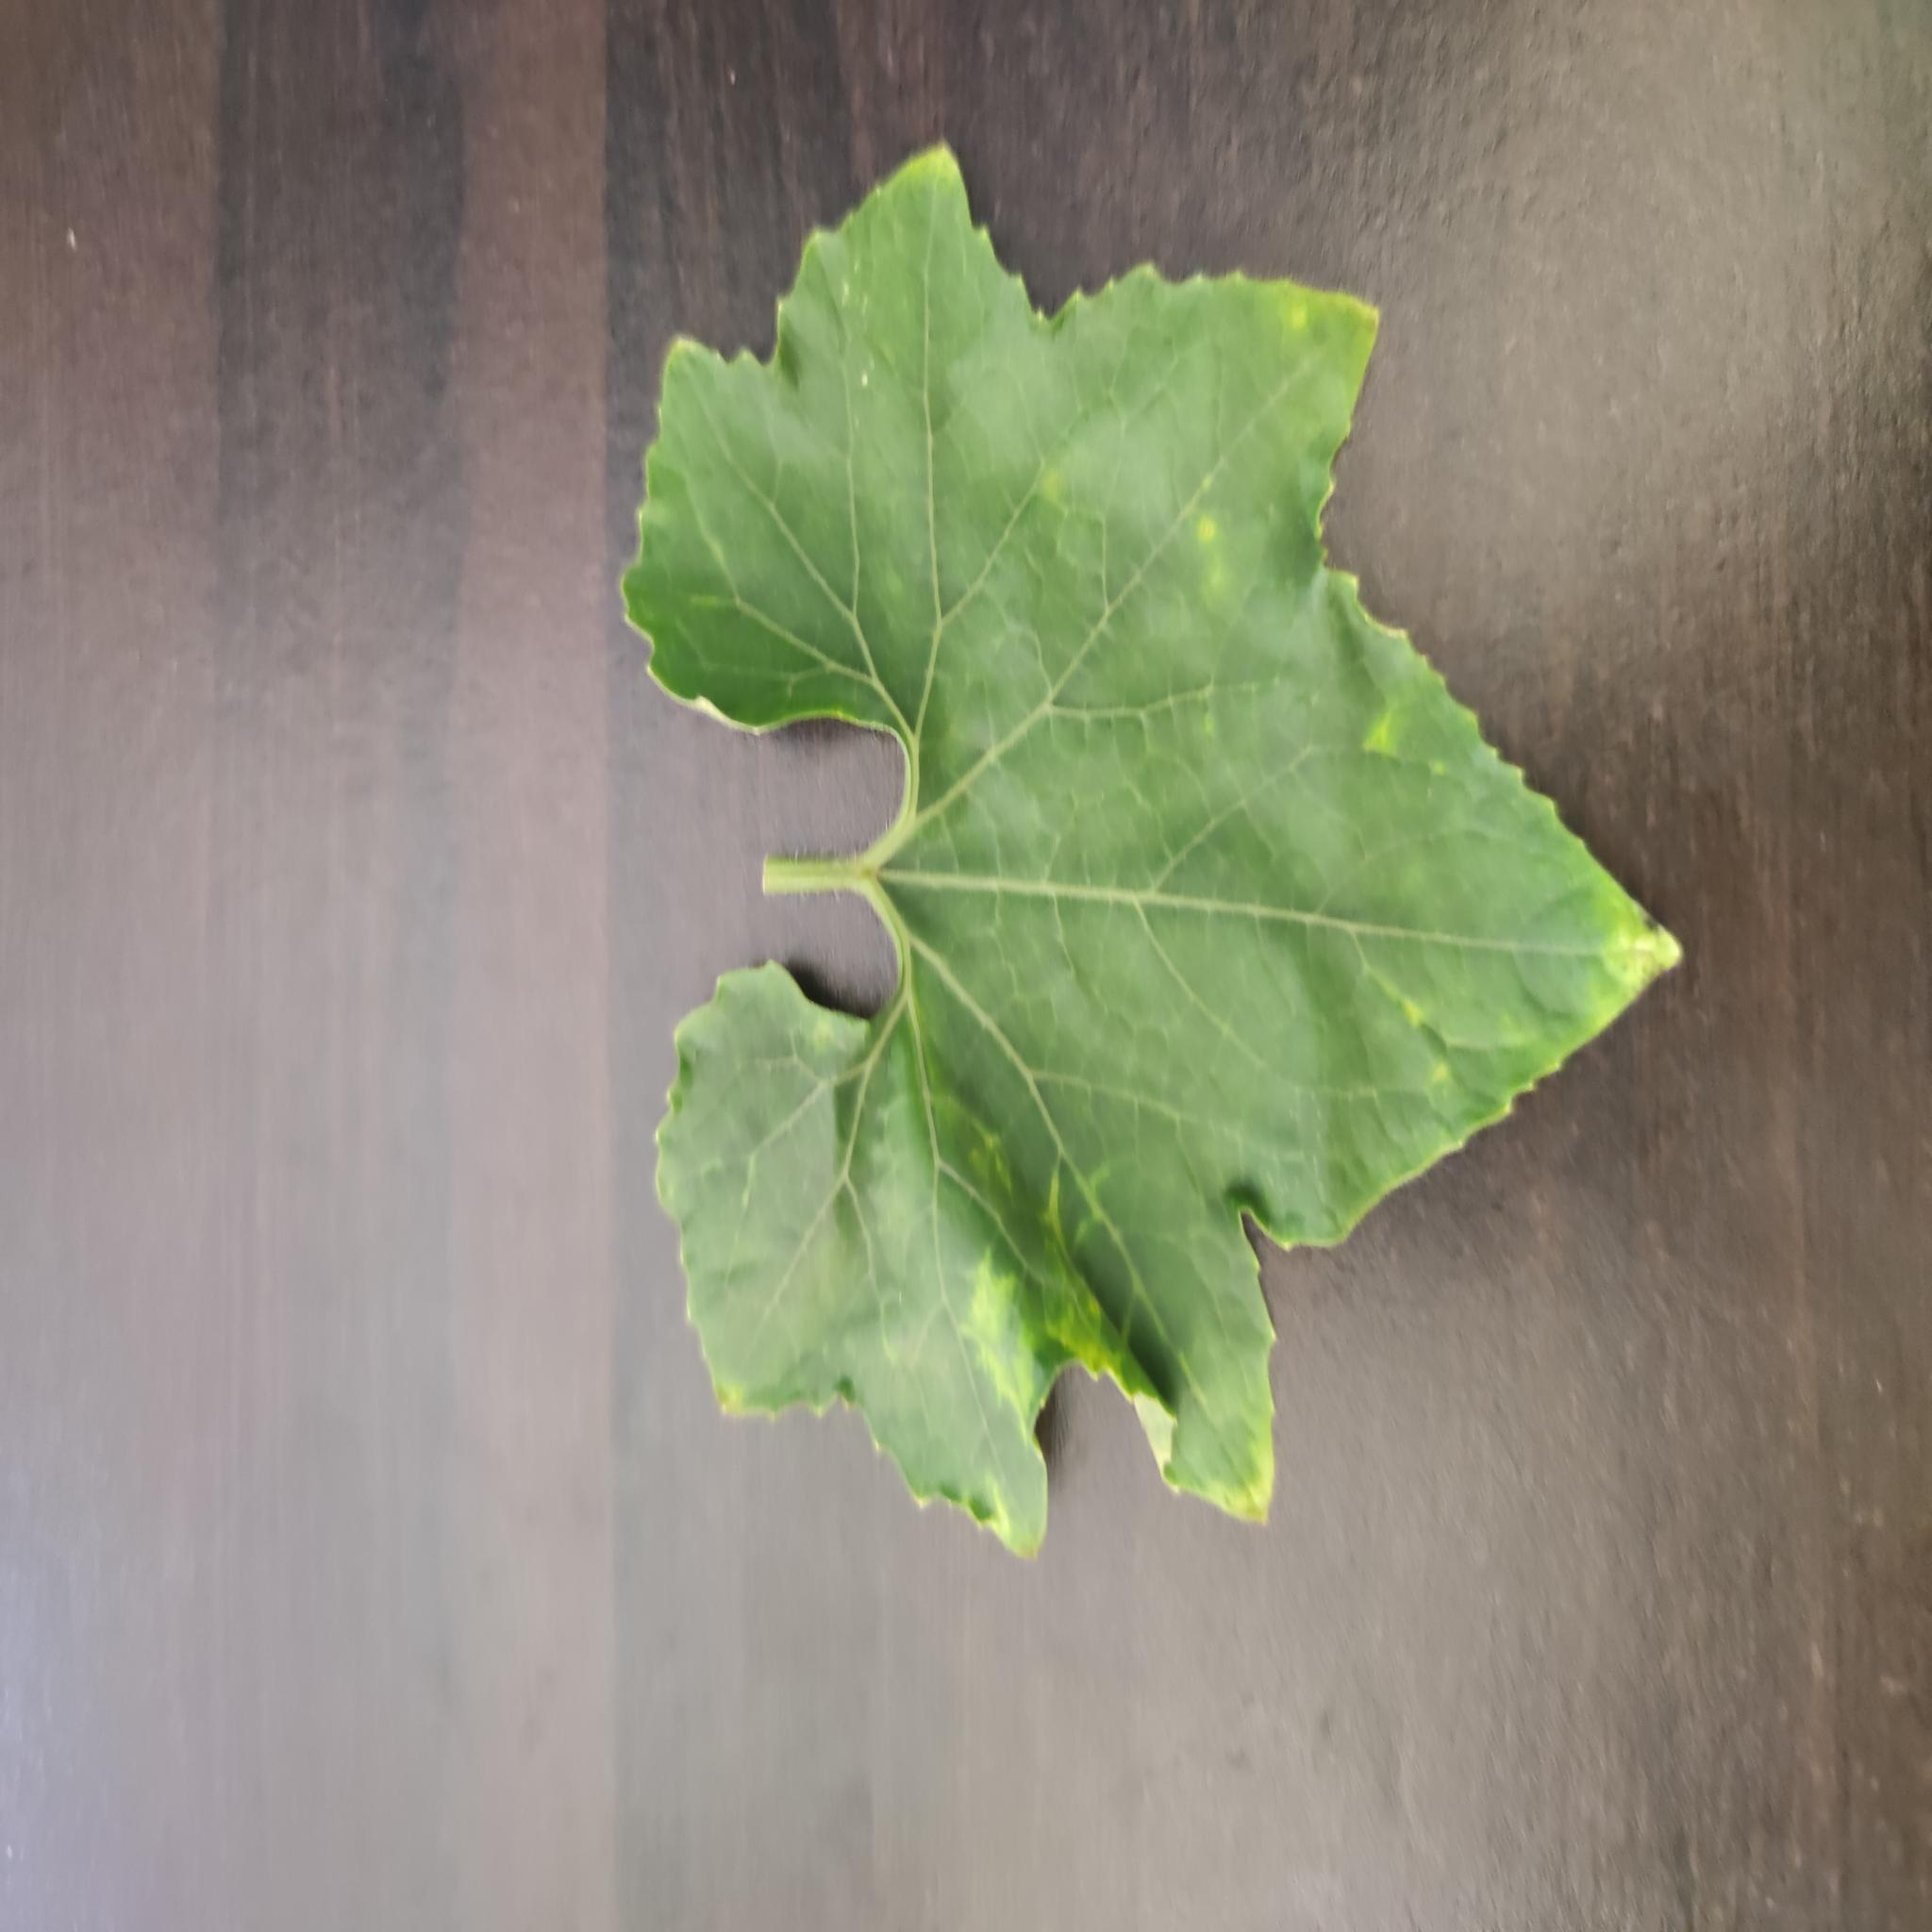
Label: Downy mildew